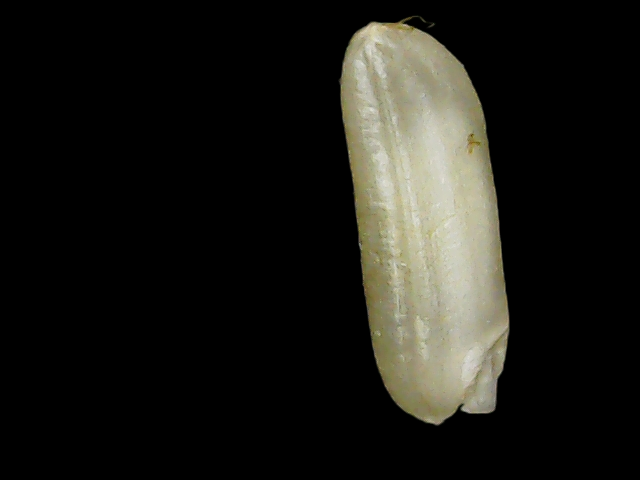
Rice variety: Binadhan21